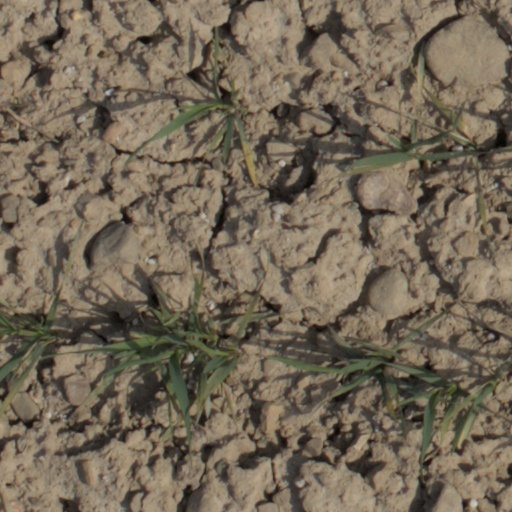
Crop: wheat